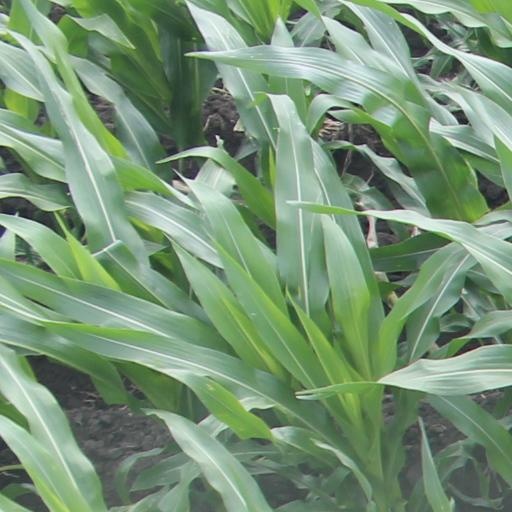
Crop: maize; corn